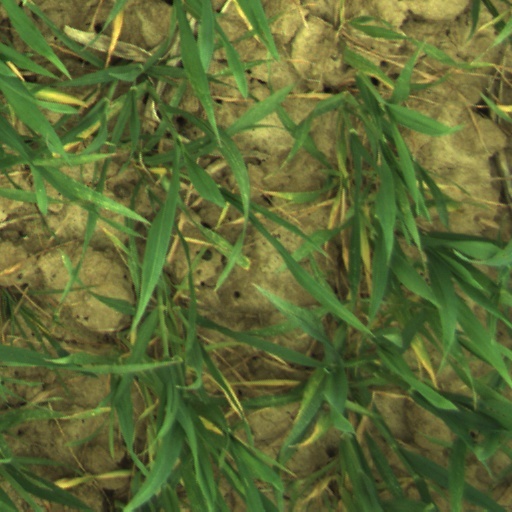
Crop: wheat